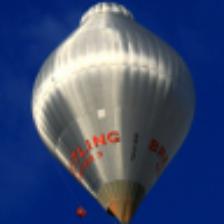
Label: NonHuman